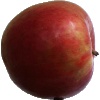
Label: Apple Crimson Snow 1